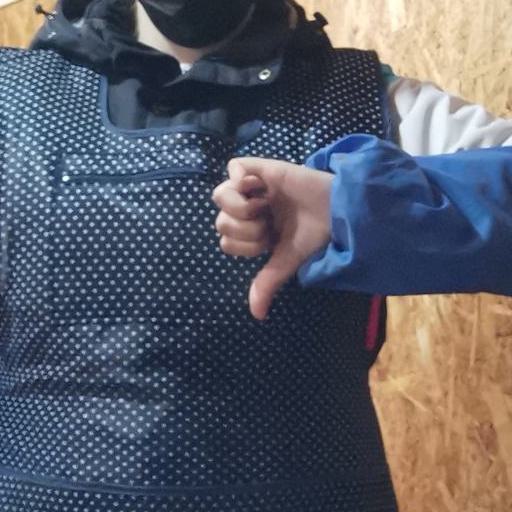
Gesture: dislike